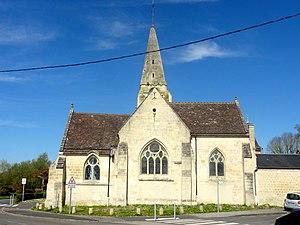
Vue depuis l'est.
L'église Saint-Maximin est une église catholique paroissiale située à Saint-Maximin (Oise), en France. C'est un édifice d'une grande complexité, qui a été édifié en plusieurs étapes, et connu quelques remaniements. Ses parties les plus anciennes remontent au dernier quart du XIᵉ siècle. Ce sont le portail occidental de la nef, à la décoration rudimentaire, et le clocher à deux étages de baies, qui est tout à fait représentatif de son époque. La plupart des baies du premier étage ont malheureusement disparu, et celles du second étage ont été refaites au XVᵉ siècle. La flèche en pierre a été ajoutée vers le milieu du XIIᵉ siècle. La nef, dont les grandes arcades ont été percées à la même époque, est sans caractère, et la base du clocher et les parties orientales ont perdu une partie de leur authenticité lors d'une restauration au XIXᵉ siècle. La voûte d'arêtes sous le clocher date toutefois d'origine, ainsi qu'un tailloir archaïque gravé de lignes brisées. La partie la plus intéressante à l'intérieur de l'église est le petit chœur des années 1170, dont les chapiteaux aux motifs simples rappellent encore la période romane tardive.